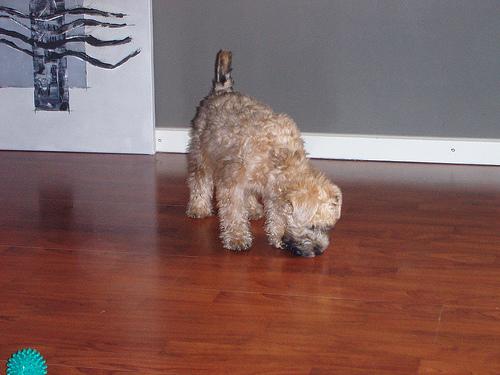
Breed: wheaten terrier